2010 Dutch cabinet formation

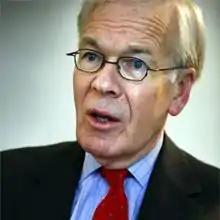
Informateur Herman Tjeenk Willink (PvdA). Photo from 2017.

Following Rosenthal's final report, the queen was advised on 25 June by the parliamentary leaders of 'the broad centre' (VVD, PvdA, CDA, D66, GroenLinks). This did not lead to a clear direction. That same evening, the queen appointed Herman Tjeenk Willink as informateur with the task of informing her "at short notice about the steps that need to be taken to achieve the formation of a cabinet that can count on fruitful cooperation with the States General". On 28 June, Tjeenk Willink met with his predecessor Rosenthal and with the party leaders of the broad centre. Tjeenk Willink's preference for a coalition of those five parties, with an not too detailed agreement and with party leaders in the House, was rejected.